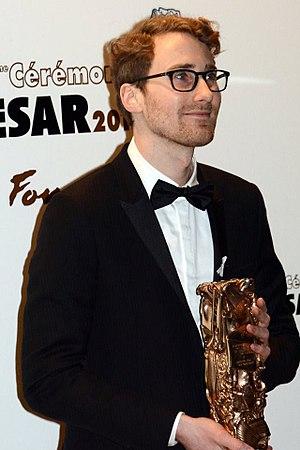
Le producteur Rémi Grellety à la cérémonie des César du cinéma.
La 43ᵉ cérémonie des César du cinéma, organisée par l'Académie des arts et techniques du cinéma, se déroule à la salle Pleyel à Paris le 2 mars 2018 et récompense les films français sortis en 2017. Elle est présidée par Vanessa Paradis et présentée par Manu Payet. Cette soirée rend hommage à Jeanne Moreau, qui apparaît sur l'affiche officielle de la cérémonie.